The Best FIFA Football Awards 2023

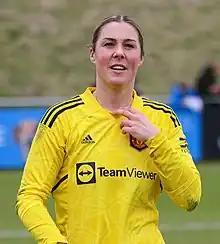
Mary Earps

Six coaches were initially shortlisted on 14 September 2023. The three finalists were revealed on 13 December 2023.